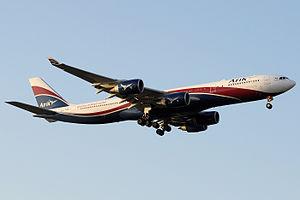
L'Airbus A340 est un avion de ligne quadriréacteur long-courrier de grande capacité fabriqué par Airbus de 1991 à 2011. Il est décliné en plusieurs versions suivant la capacité ou le rayon d'action désiré par chaque compagnie. Cette famille d'appareils a été conçue avec un design semblable à celui de l'Airbus A330, car ces deux modèles sont dérivés. Mais il est équipé de quatre réacteurs au lieu de deux.